Tumor mutational burden

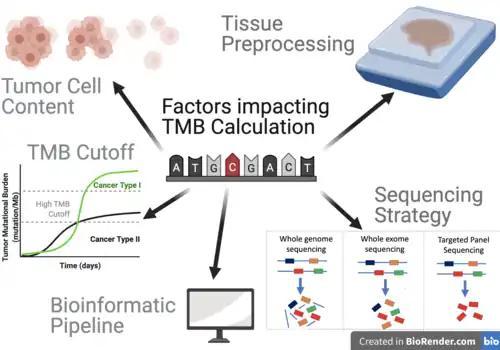
Factors such as tumor cell content, tissue preprocessing, choice of sequencing technology, downstream bioinformatic pipelines, and TMB cutoffs can influence TMB calculations.

Greater tumor cell content and sequencing coverage play a key role in the quality of TMB data. For instance, targeted panels may enable deeper sequencing compared to whole exome sequencing, enabling higher sensitivity, that have been shown to perform well even when tumor cell content is low (defined as <10%). Targeted panels have shown to enable much greater coverage than in whole exome sequencing. For example, one recent study reached a mean sequencing coverage across all tumor samples of 744× when using the MSK-IMPACT panel, while the WES led to a mean target coverage of 232× in tumor sequences.